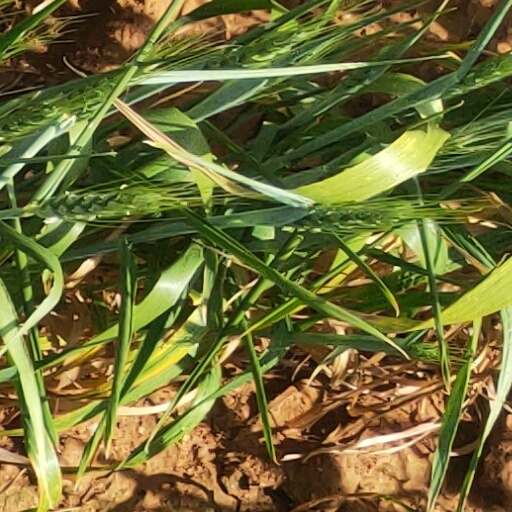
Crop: wheat